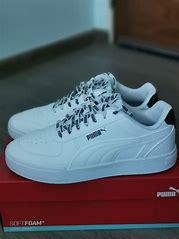
Brand: Puma
Model: Caven